Doni Tata Pradita

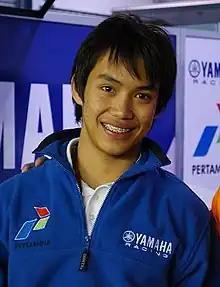
Doni Tata Pradita in 250cc 2008

Doni Tata Pradita (born 21 January 1990) is an Indonesian motorcycle racer who raced in the 2013 Moto2 World Championship. In 2008, he raced for Yamaha Pertamina Indonesia Team in the 250cc Grand Prix World Championship. Doni is the first Indonesian rider ever to participate in a 250cc Grand Prix World Championship race.